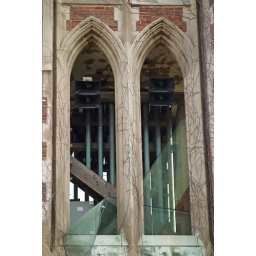
Detail of the clock tower near the Marovitz Golf Course in Lincoln Park